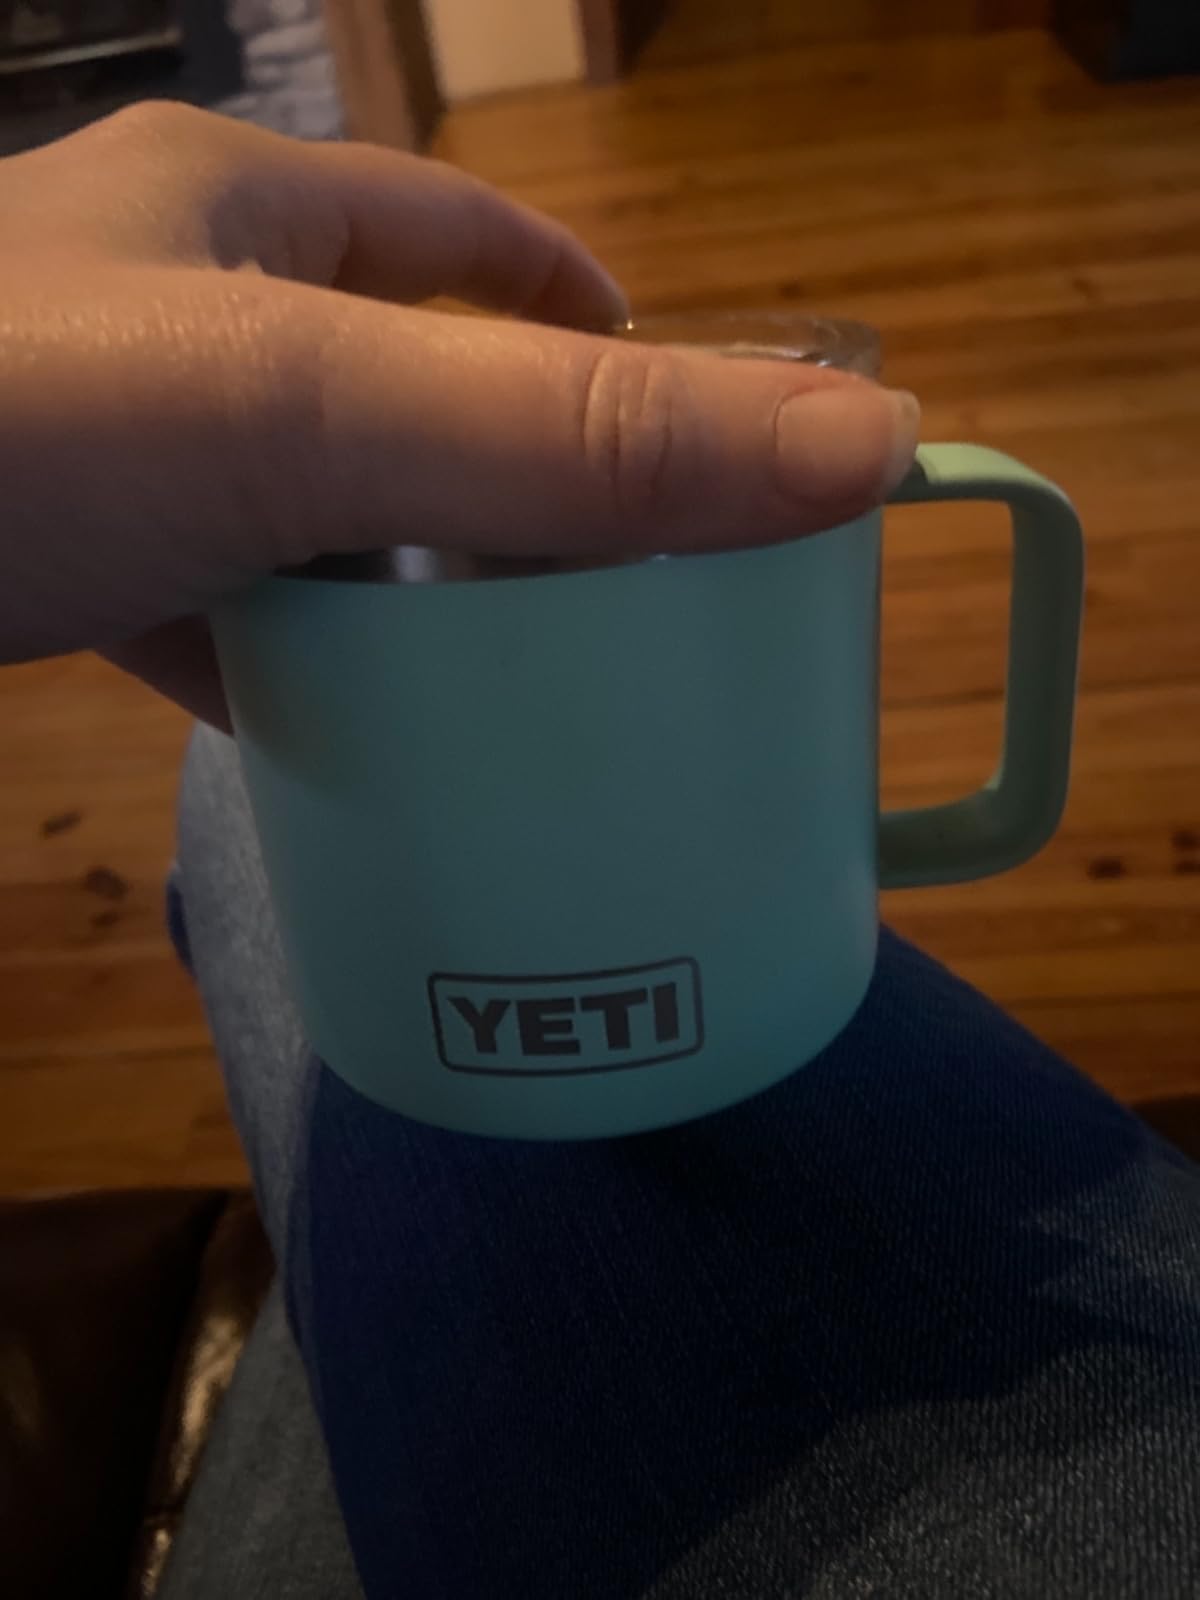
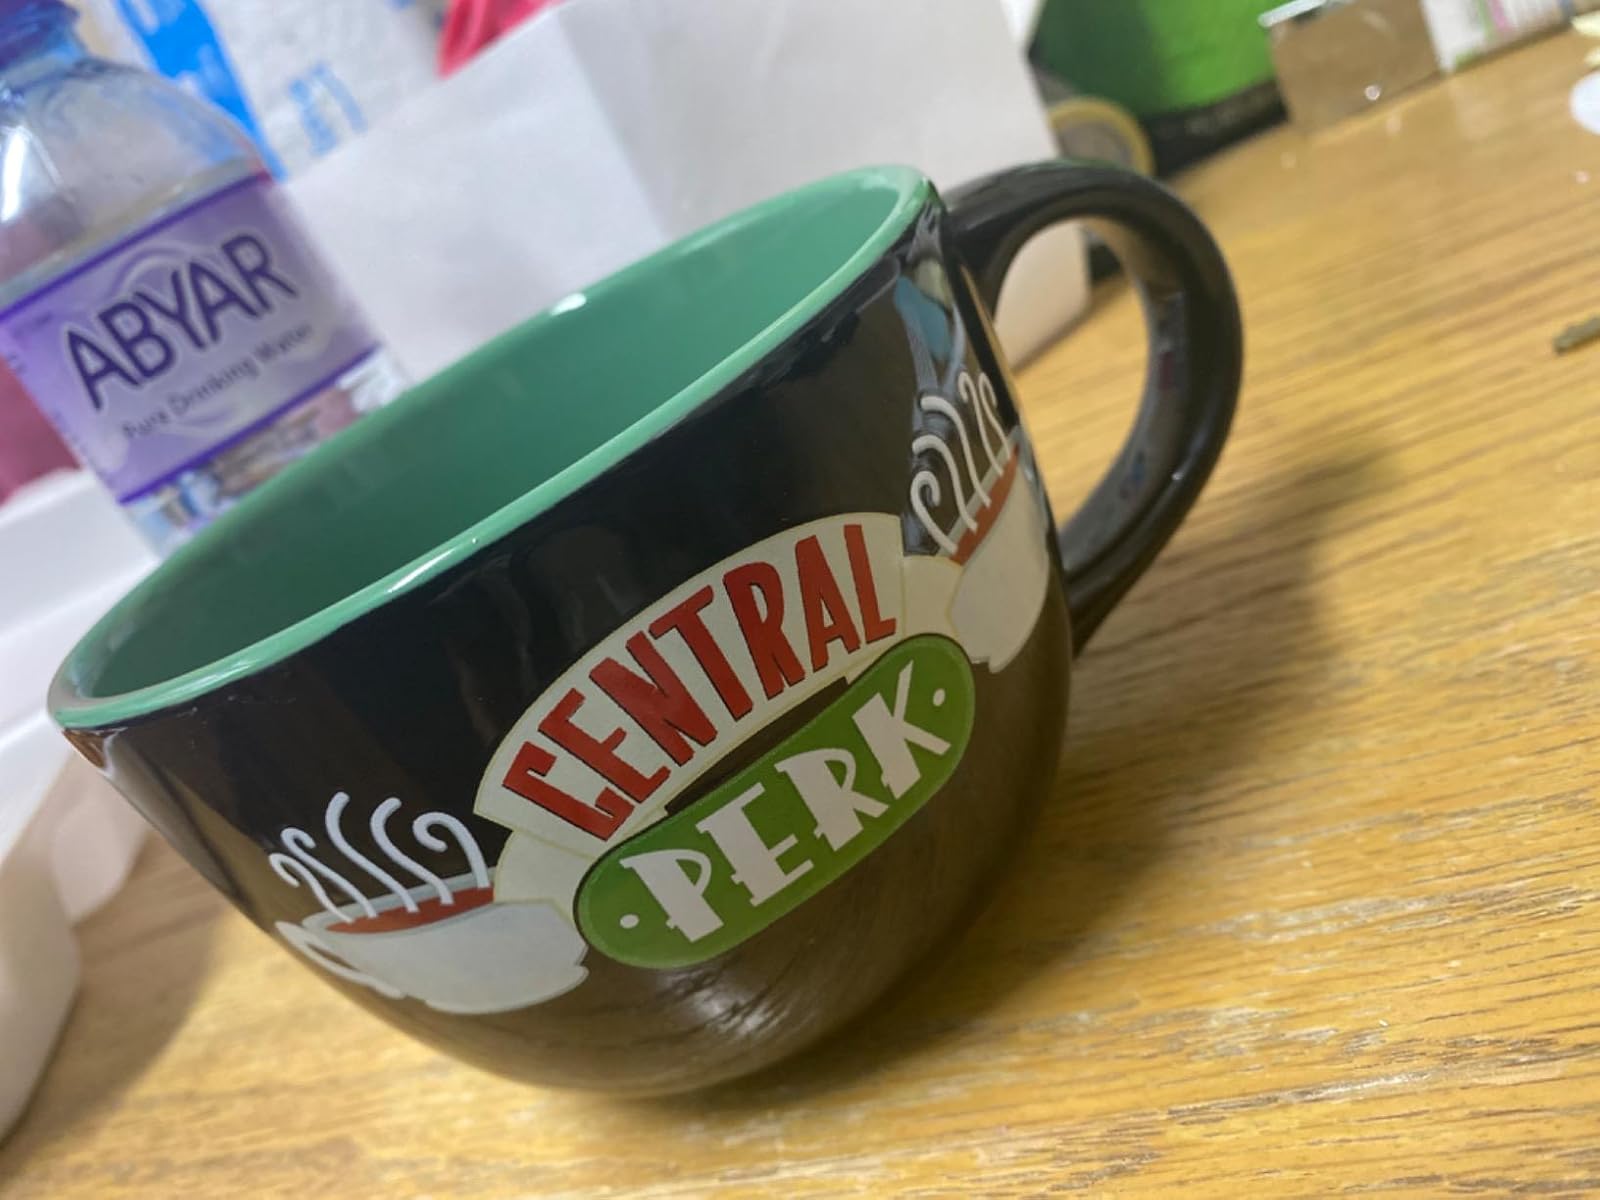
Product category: items_mug
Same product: no